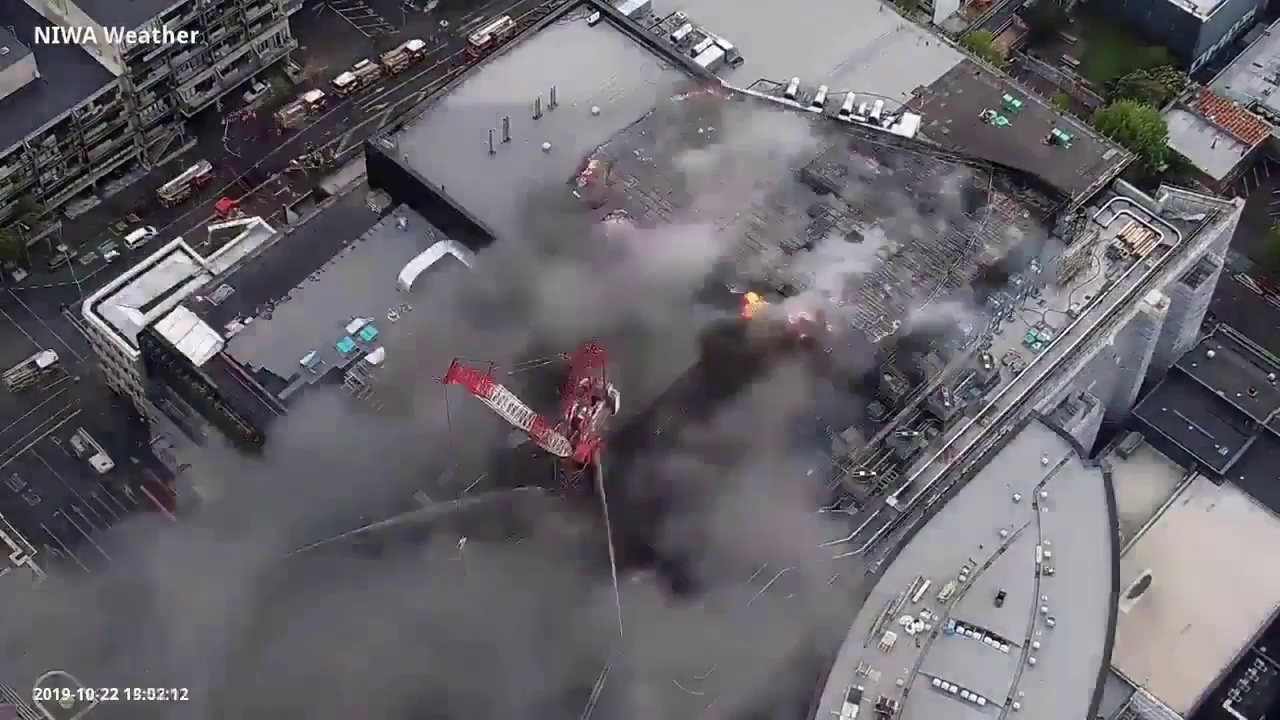
Fire: yes
Smoke: yes